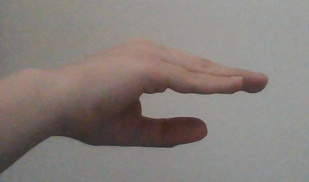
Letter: jeem